Ride or Die (2021 film)

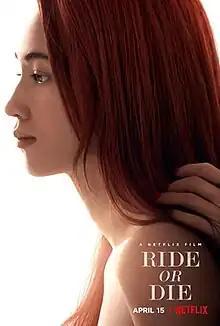
Netflix poster

is a 2021 Japanese psychological thriller romance film written by Nami Sakkawa and directed by Ryuichi Hiroki, starring Kiko Mizuhara and Honami Sato. The film is based on Ching Nakamura's manga series "Gunjō" and was released by Netflix on April 15, 2021.